Chalma, Malinalco

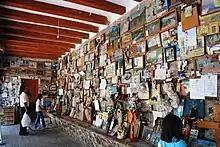
Display area of "retablos" and other gifts left in appreciation of miracles received.

The Sanctuary of Chalma is one of the most-visited pilgrimage site in Mexico, only second behind the Basilica of Our Lady of Guadalupe. In fact, since the Christ image appeared ten years after the Virgin of Guadalupe, some consider her to be the "mother" of this particular Christ figure. According to the Secretary of Tourism for Mexico State, more than two million people a year visit Chalma. Most visitors come from the Mexican states of Querétaro, Michoacán, Oaxaca, Guerrero and the Huasteca region in San Luis Potosí and Veracruz; however, it also has received pilgrims from all over the world.